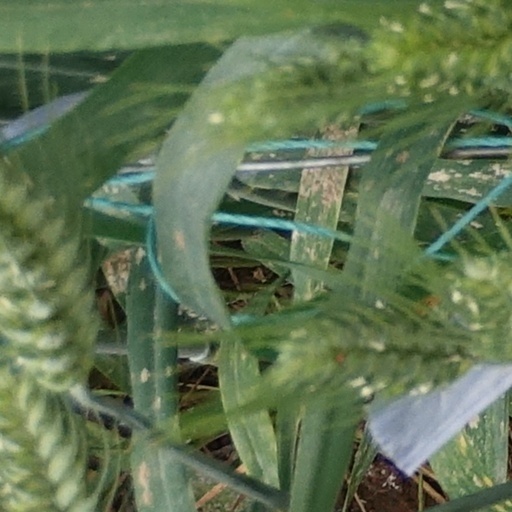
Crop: wheat